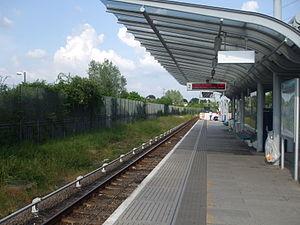
Beckton est une station du métro de Londres.